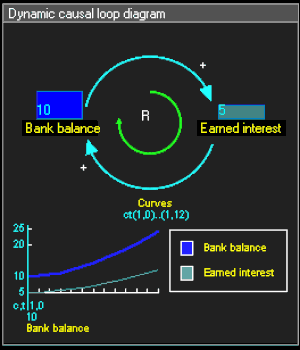
Un diagramme de boucle causale est un diagramme qui permet de visualiser comment les différentes variables dans un système sont interdépendantes. Le diagramme se compose d'un ensemble de nœuds et d'arcs. Les nœuds représentent les variables et les arcs les connexions ou relations entre les variables. Un lien positif indique une relation causale positive et un lien négatif indique une relation causale négative. Un lien causal positif signifie que les deux nœuds vont évoluer dans le même sens, c'est-à-dire si le nœud dans lequel le lien s'enracine diminue, l'autre nœud diminue également. De même, si le nœud dans lequel le lien s'enracine augmente, l'autre nœud augmente aussi. Un lien causal négatif signifie que les deux nœuds évoluent dans des directions opposées, c'est-à-dire si le nœud dans lequel le lien s'enracine augmente, l'autre nœud diminue et vice-versa.